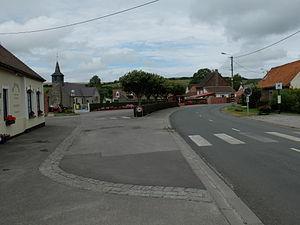
Vue de la place d'Hermelinghen.
Hermelinghen est une commune française située dans le département du Pas-de-Calais en région Hauts-de-France.